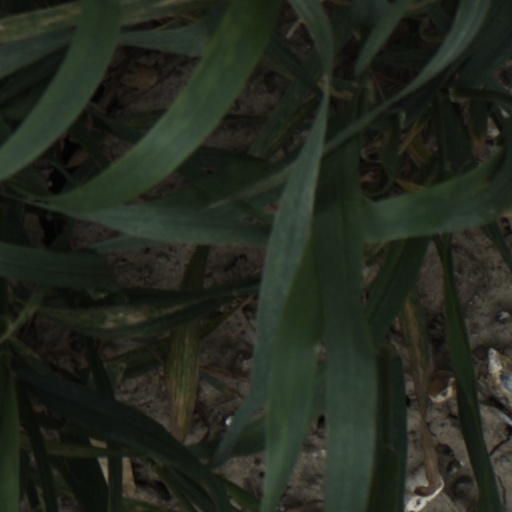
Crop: wheat